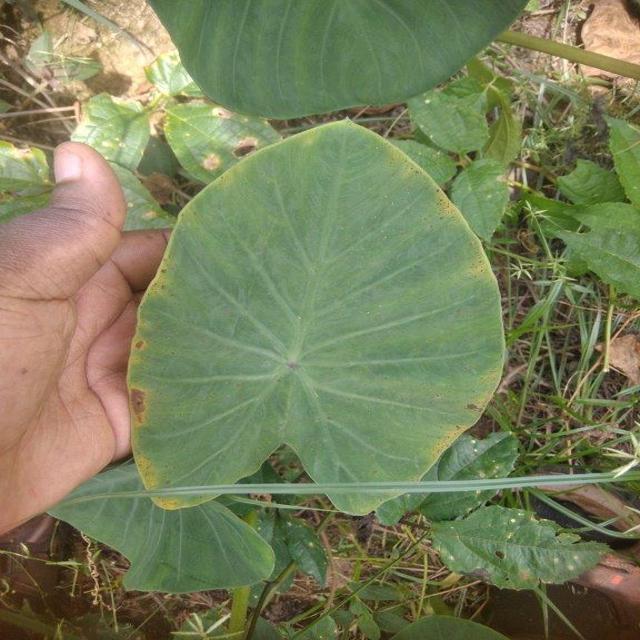
Label: Early_Blight